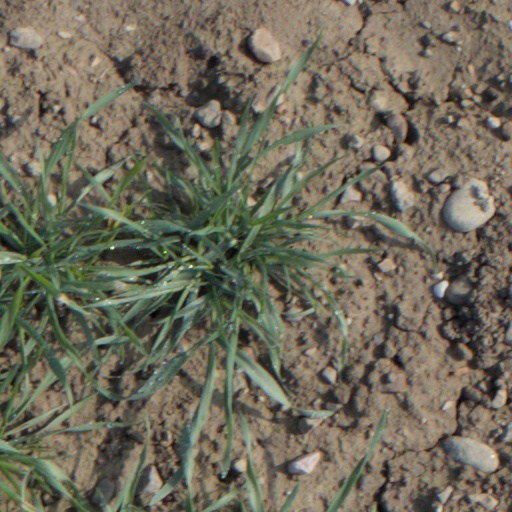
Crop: wheat